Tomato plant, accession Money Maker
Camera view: bottom (45 deg); turntable rotation: 90 degrees
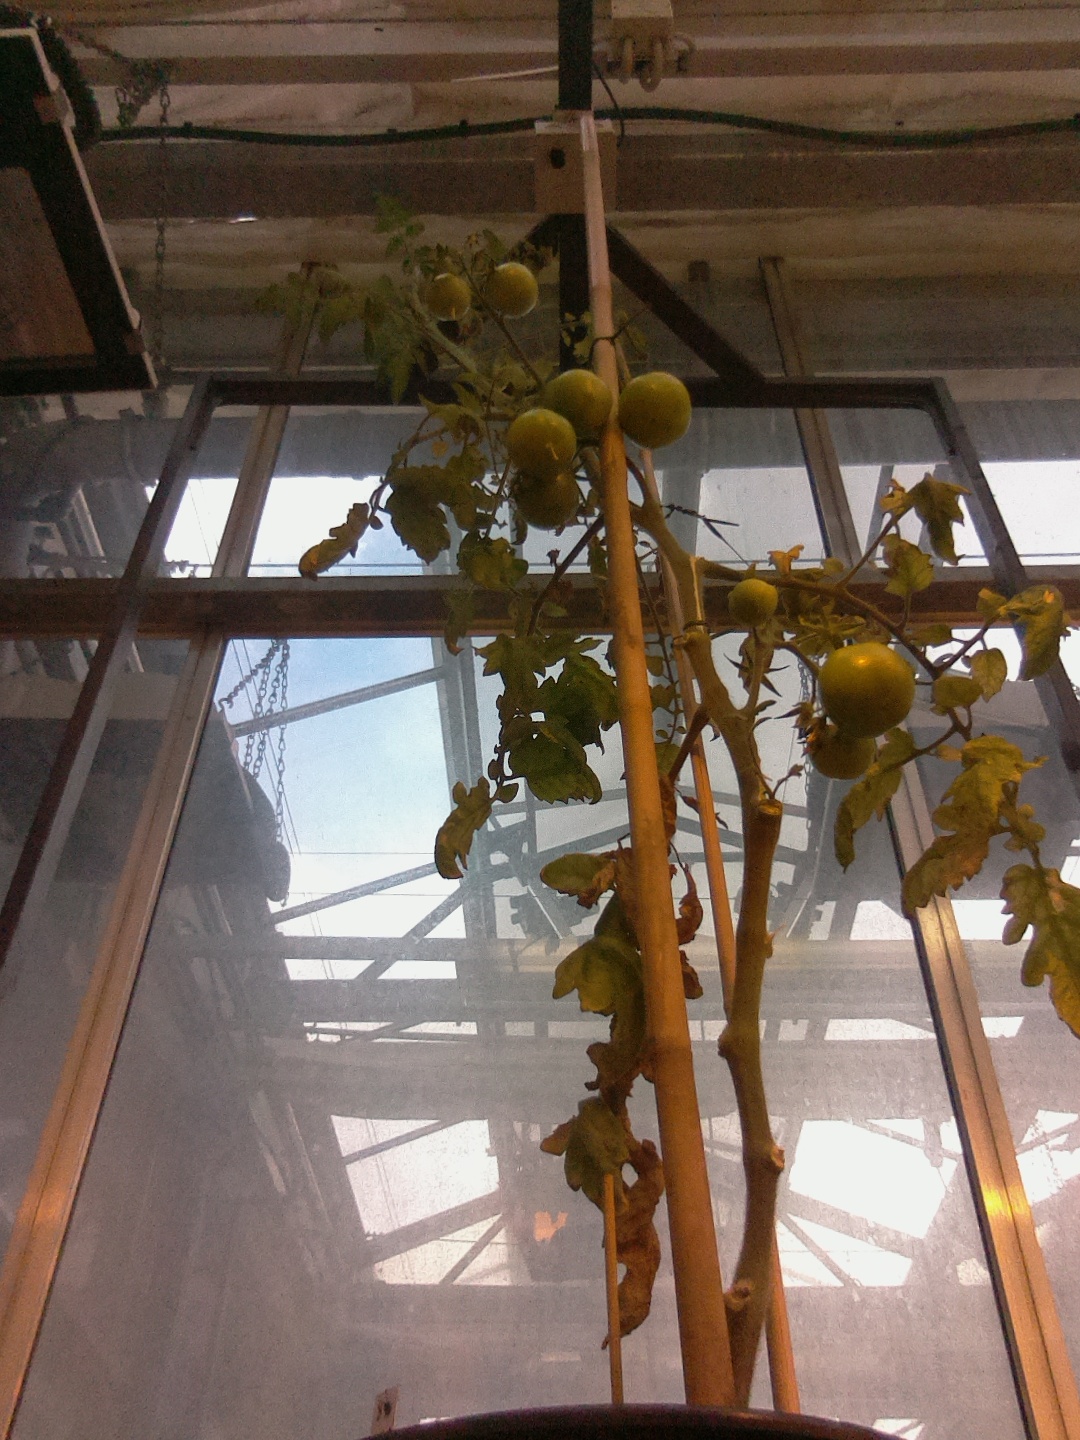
BBCH growth stage 77: 70%-80% of final fruit size